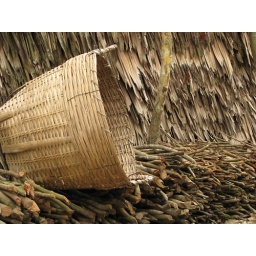
I really like the texture of this basket on the wood pile in front of the thatched roof of a shed.